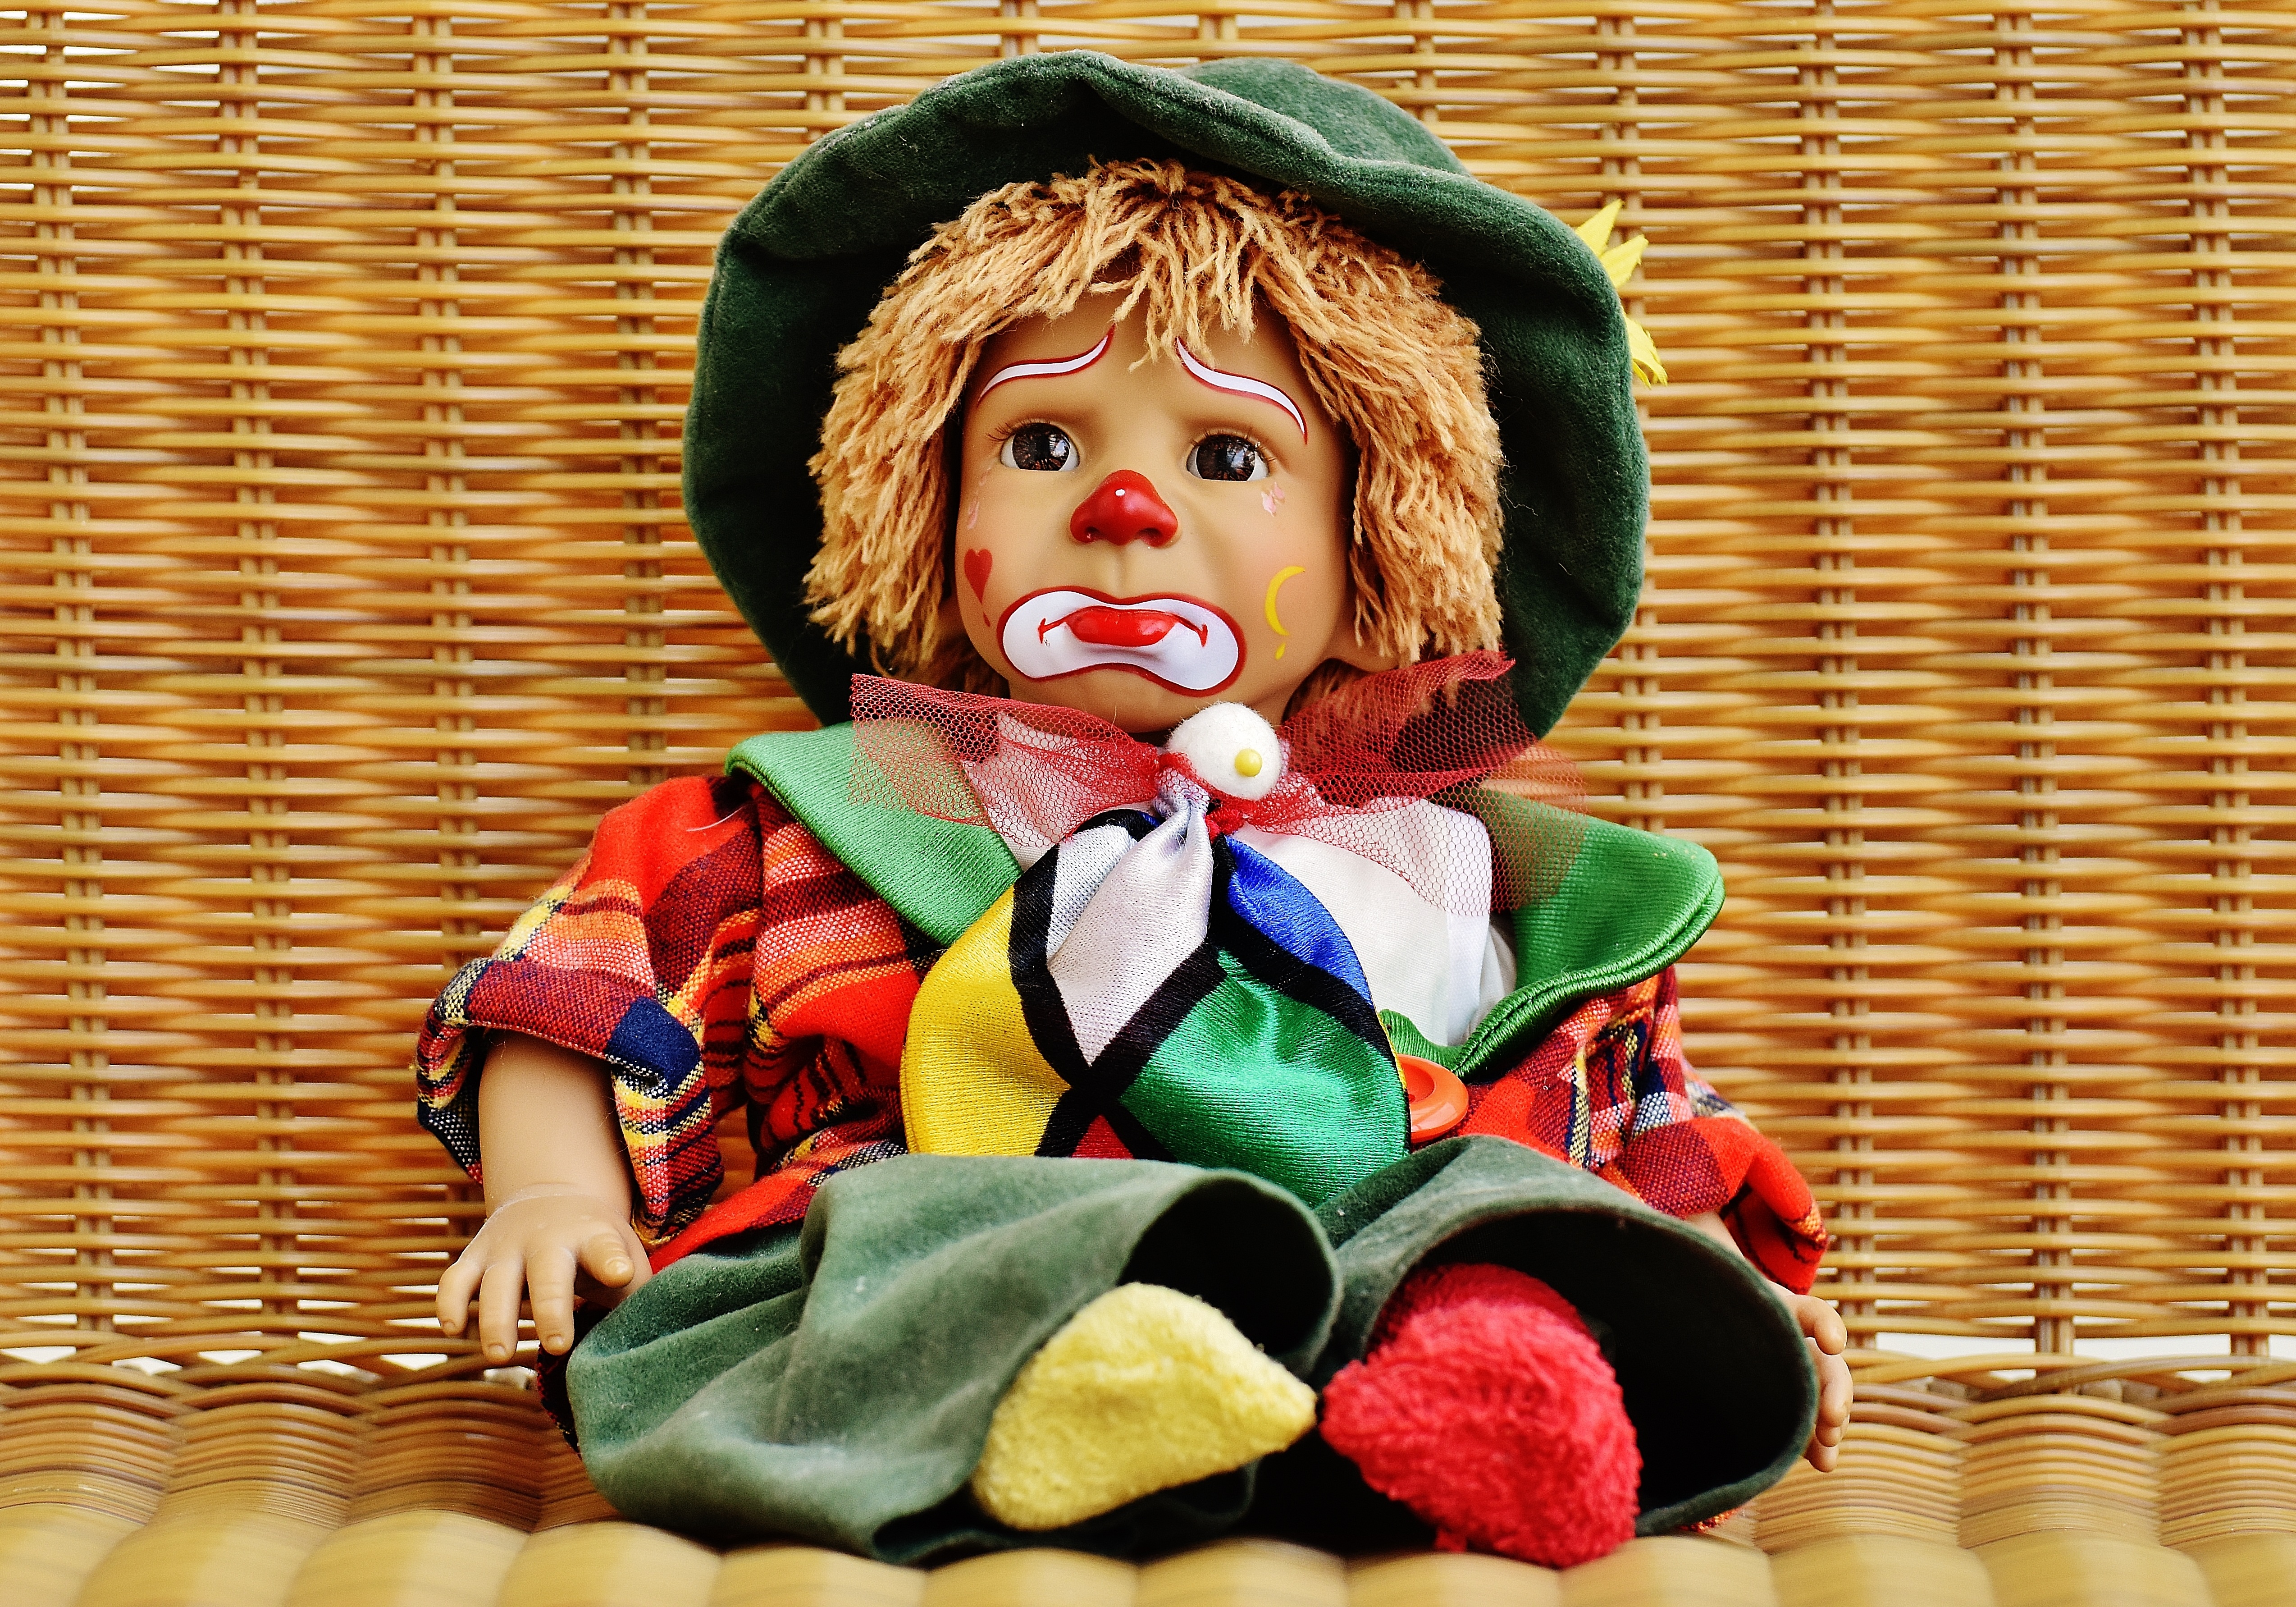
person, sweet, cute, child, colorful, toy, clown, sad, doll, children, toys, funny, entertainment, performing arts